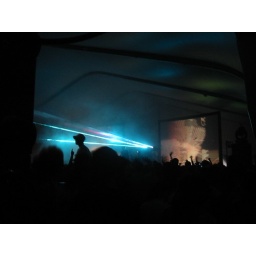
Armin van Buuren video by Giles Hendrix and Joshua Goldberg